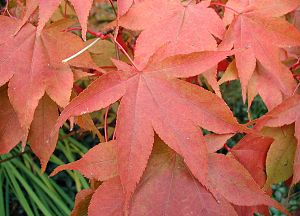
Japansk løn
Japansk løn i høstfarve.
Japansk løn i høstfarve.
Japansk løn er en løvfældende busk eller et lille træ med en vækstform, der først er opret, men som senere bliver overhængende. På grund af den uregelmæssige vækst og også på grund af de røde høstfarver plantes arten og dens sorter meget i haverne. Desuden er den meget brugt som bonsaiplante.